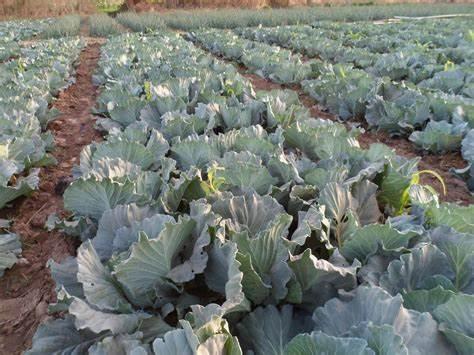
Shamba la mboga aina ya kabeji. Mimea imepandwa kwa mpangilio mzuri na imekomaa au iko karibu kukomaa zikiwa na majani mapana ya kijani kibichi. Udongo uko wazi kati ya mistari ya mimea jambo linaloashiria shamba limehifadhiwa vizuri na lina rutuba.